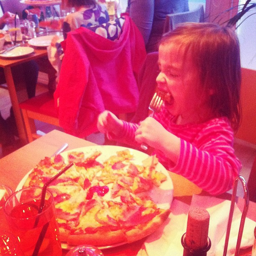
Little girl eating a whole pizza with a fork.
A young girl sitting in a restaurant eating a pizza.
A girl puts a piece of pizza in her mouth.
A girl in a striped shirt eating from a plate of pizza.
a child at a table with a pan of pizza